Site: brandenburg
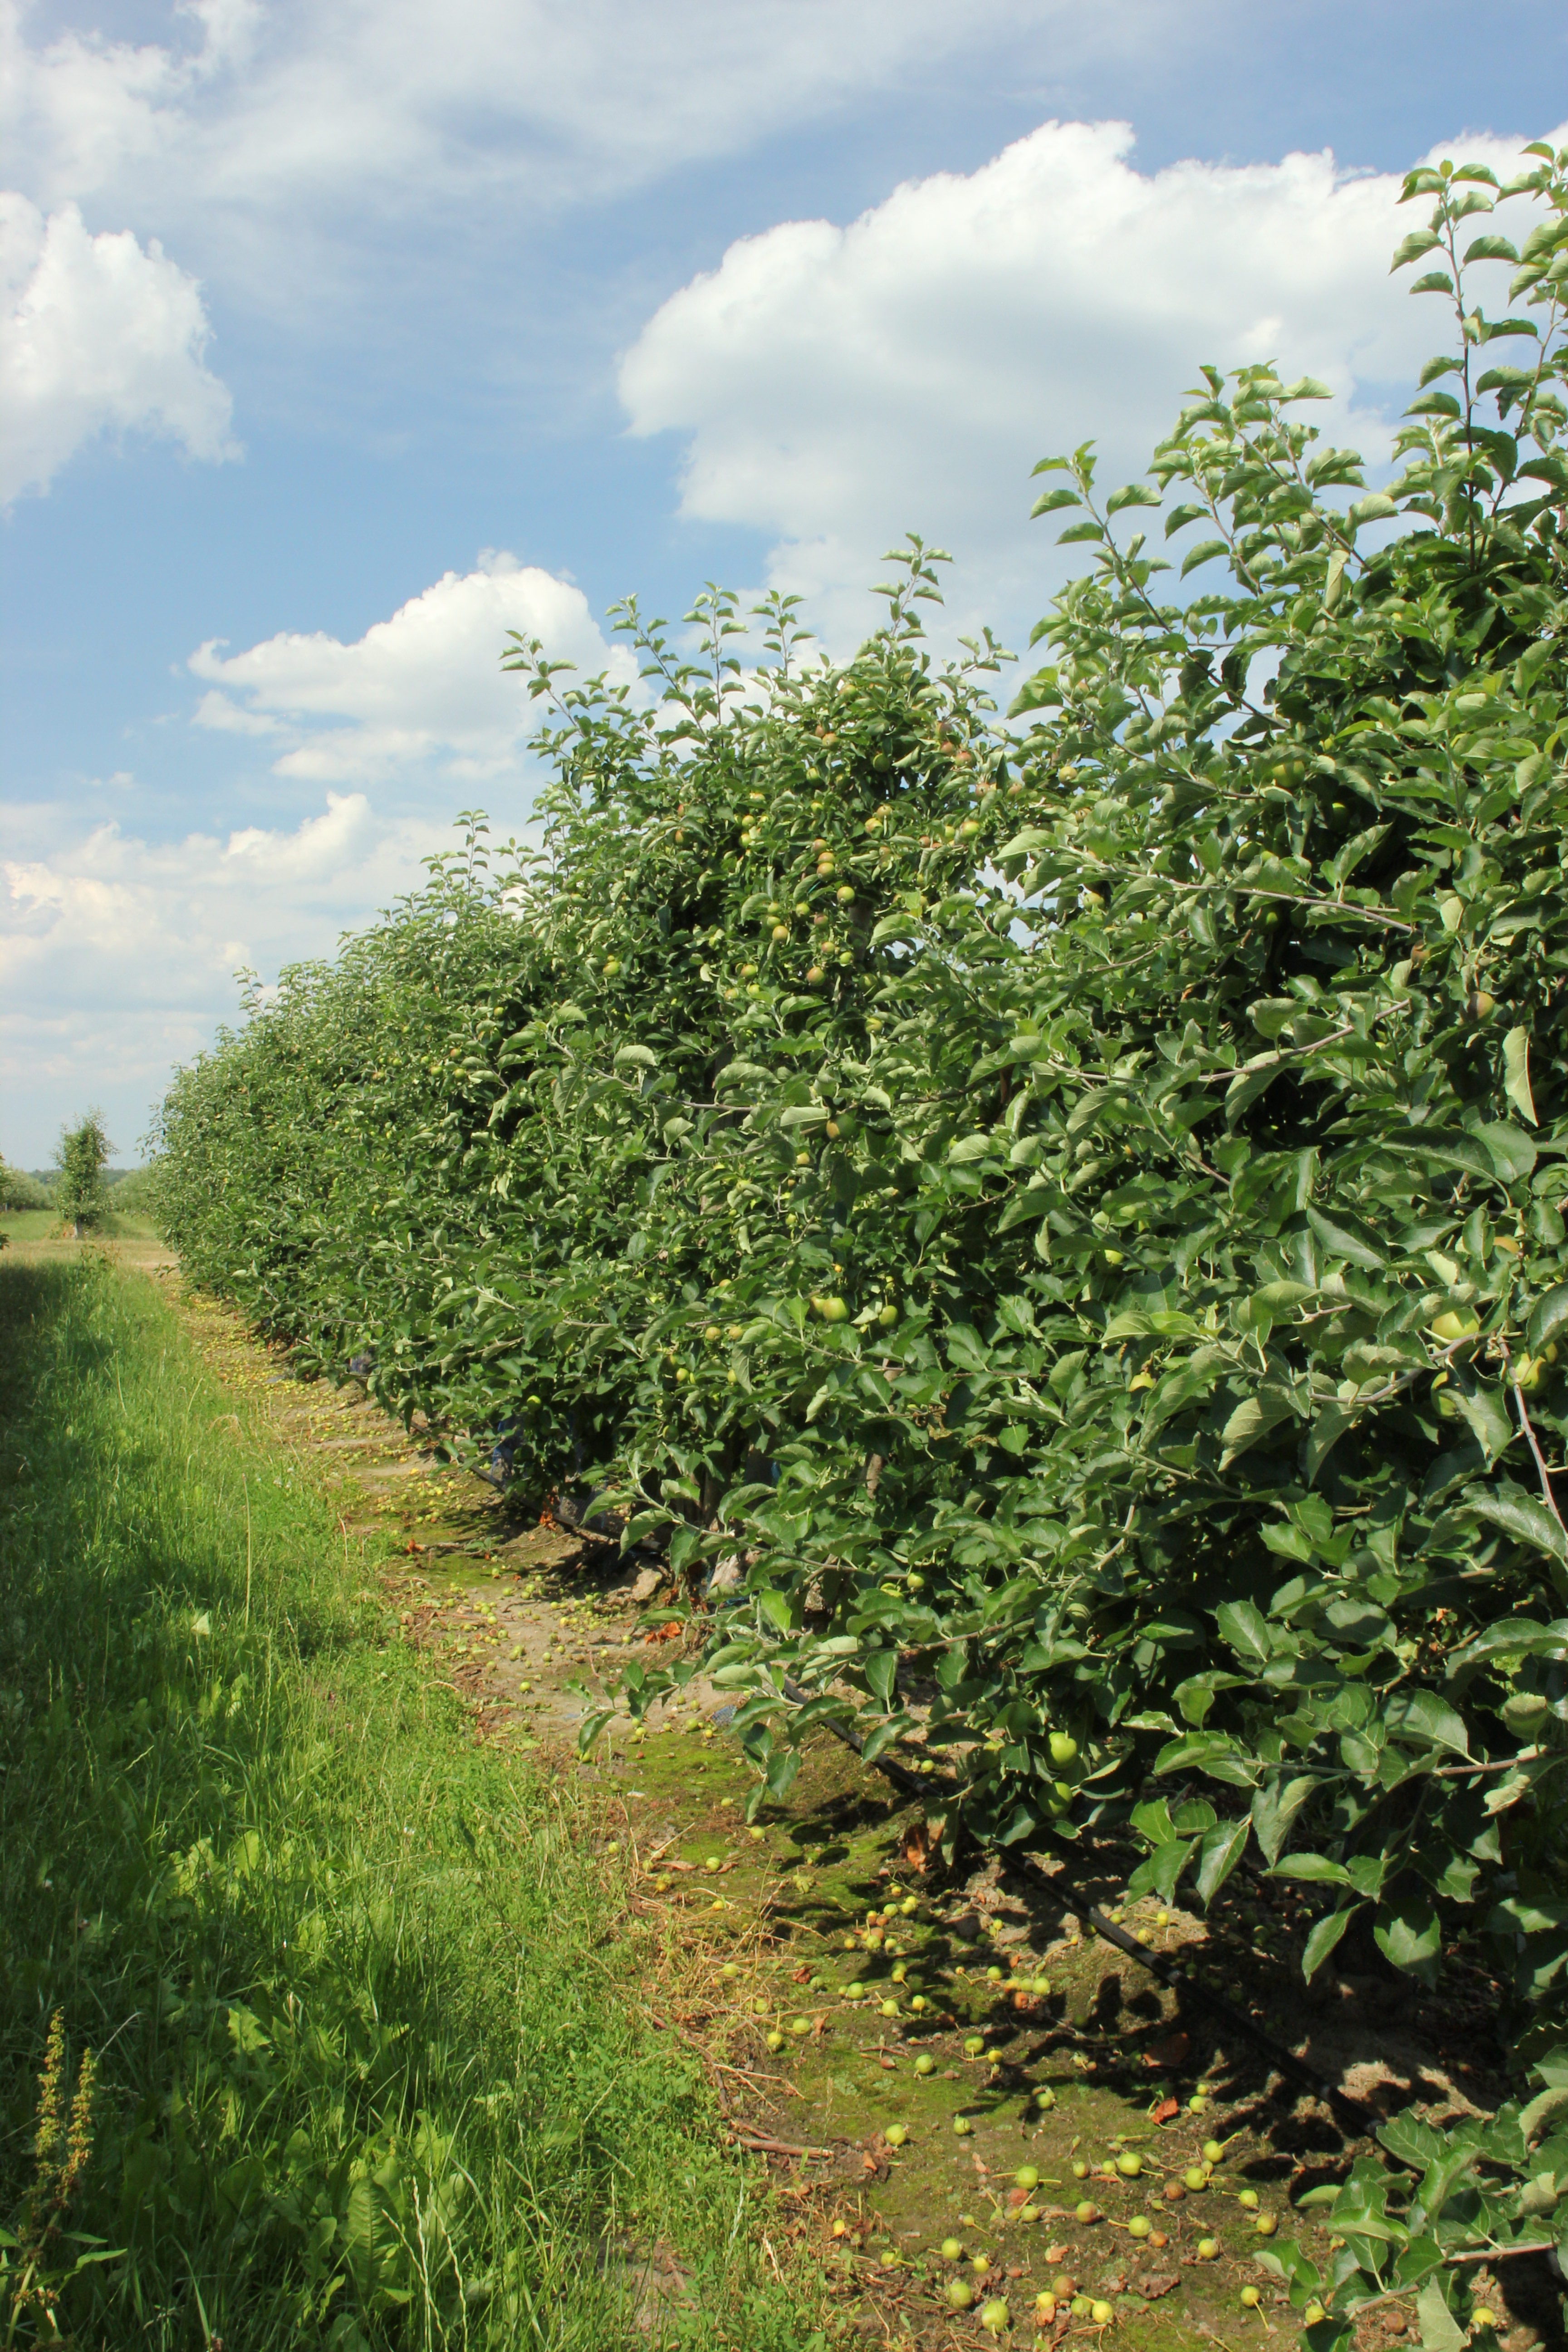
Growth stage (BBCH 74): Development of fruit